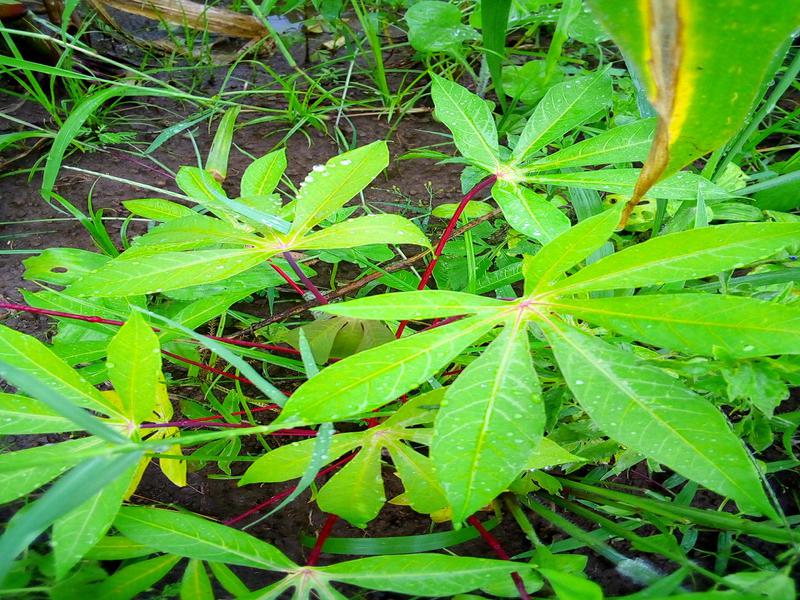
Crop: cassava
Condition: healthy